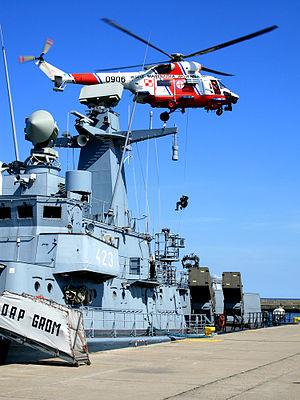
Jednostka Wojskowa Formoza est une unité militaire de plongeurs de combat appartenant aux forces spéciales polonaises. Son origine remonte à 1974 lorsque fut créé le Groupe d'Étude sur les Plongeurs Marins. Celui-ci devait mettre au point le concept de l'organisation et de la formation d'une division spéciale de plongeurs de combat. L'unité fut formée le 13 novembre 1975. Son premier commandant fut le Capitaine de frégate diplômé Józef Rembisz, aujourd'hui à la retraite. Le nom de l'unité provient d'un ancien site d'essai de torpilles allemand situé à Gdynia appelé Formoza qui lui sert de quartier général. Formose est également l'ancienne appellation de l'île de Taïwan.